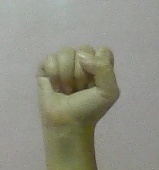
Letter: saad